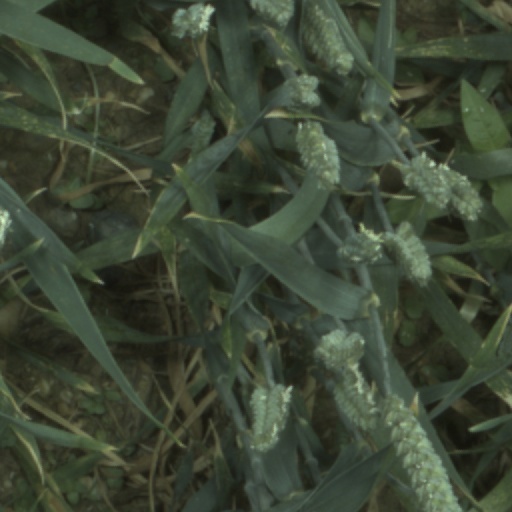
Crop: wheat